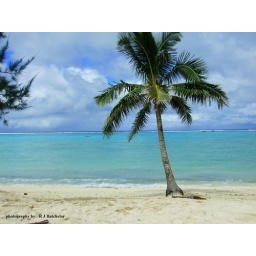
cool little tree on the beach in rarotonga